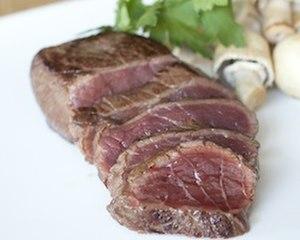
L’angus ou Aberdeen-Angus est une race bovine britannique.